Chrysocrambus craterellus

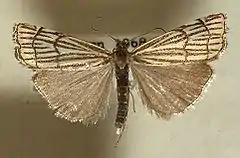
Mounted specimen

Chrysocrambus craterellus is a species of moth of the family Crambidae. It was first described by Giovanni Antonio Scopoli in his 1763 "Entomologia Carniolica".